Veste Coburg

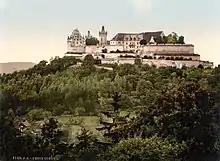
The fortress as it looked in the late 19th century or early 20th century

From 1638 to 1672, Coburg and the fortress were part of the Duchy of Saxe-Altenburg. In 1672, they passed to the Dukes of Saxe-Gotha and in 1735 it was joined to the Duchy of Saxe-Saalfeld. Following the introduction of Primogeniture by Duke Franz Josias (1697-1764), Coburg went by way of Ernst Friedrich (1724-1800) to Franz (1750-1806), noted art collector, and to Duke Ernst III (1784-1844), who remodeled the castle.